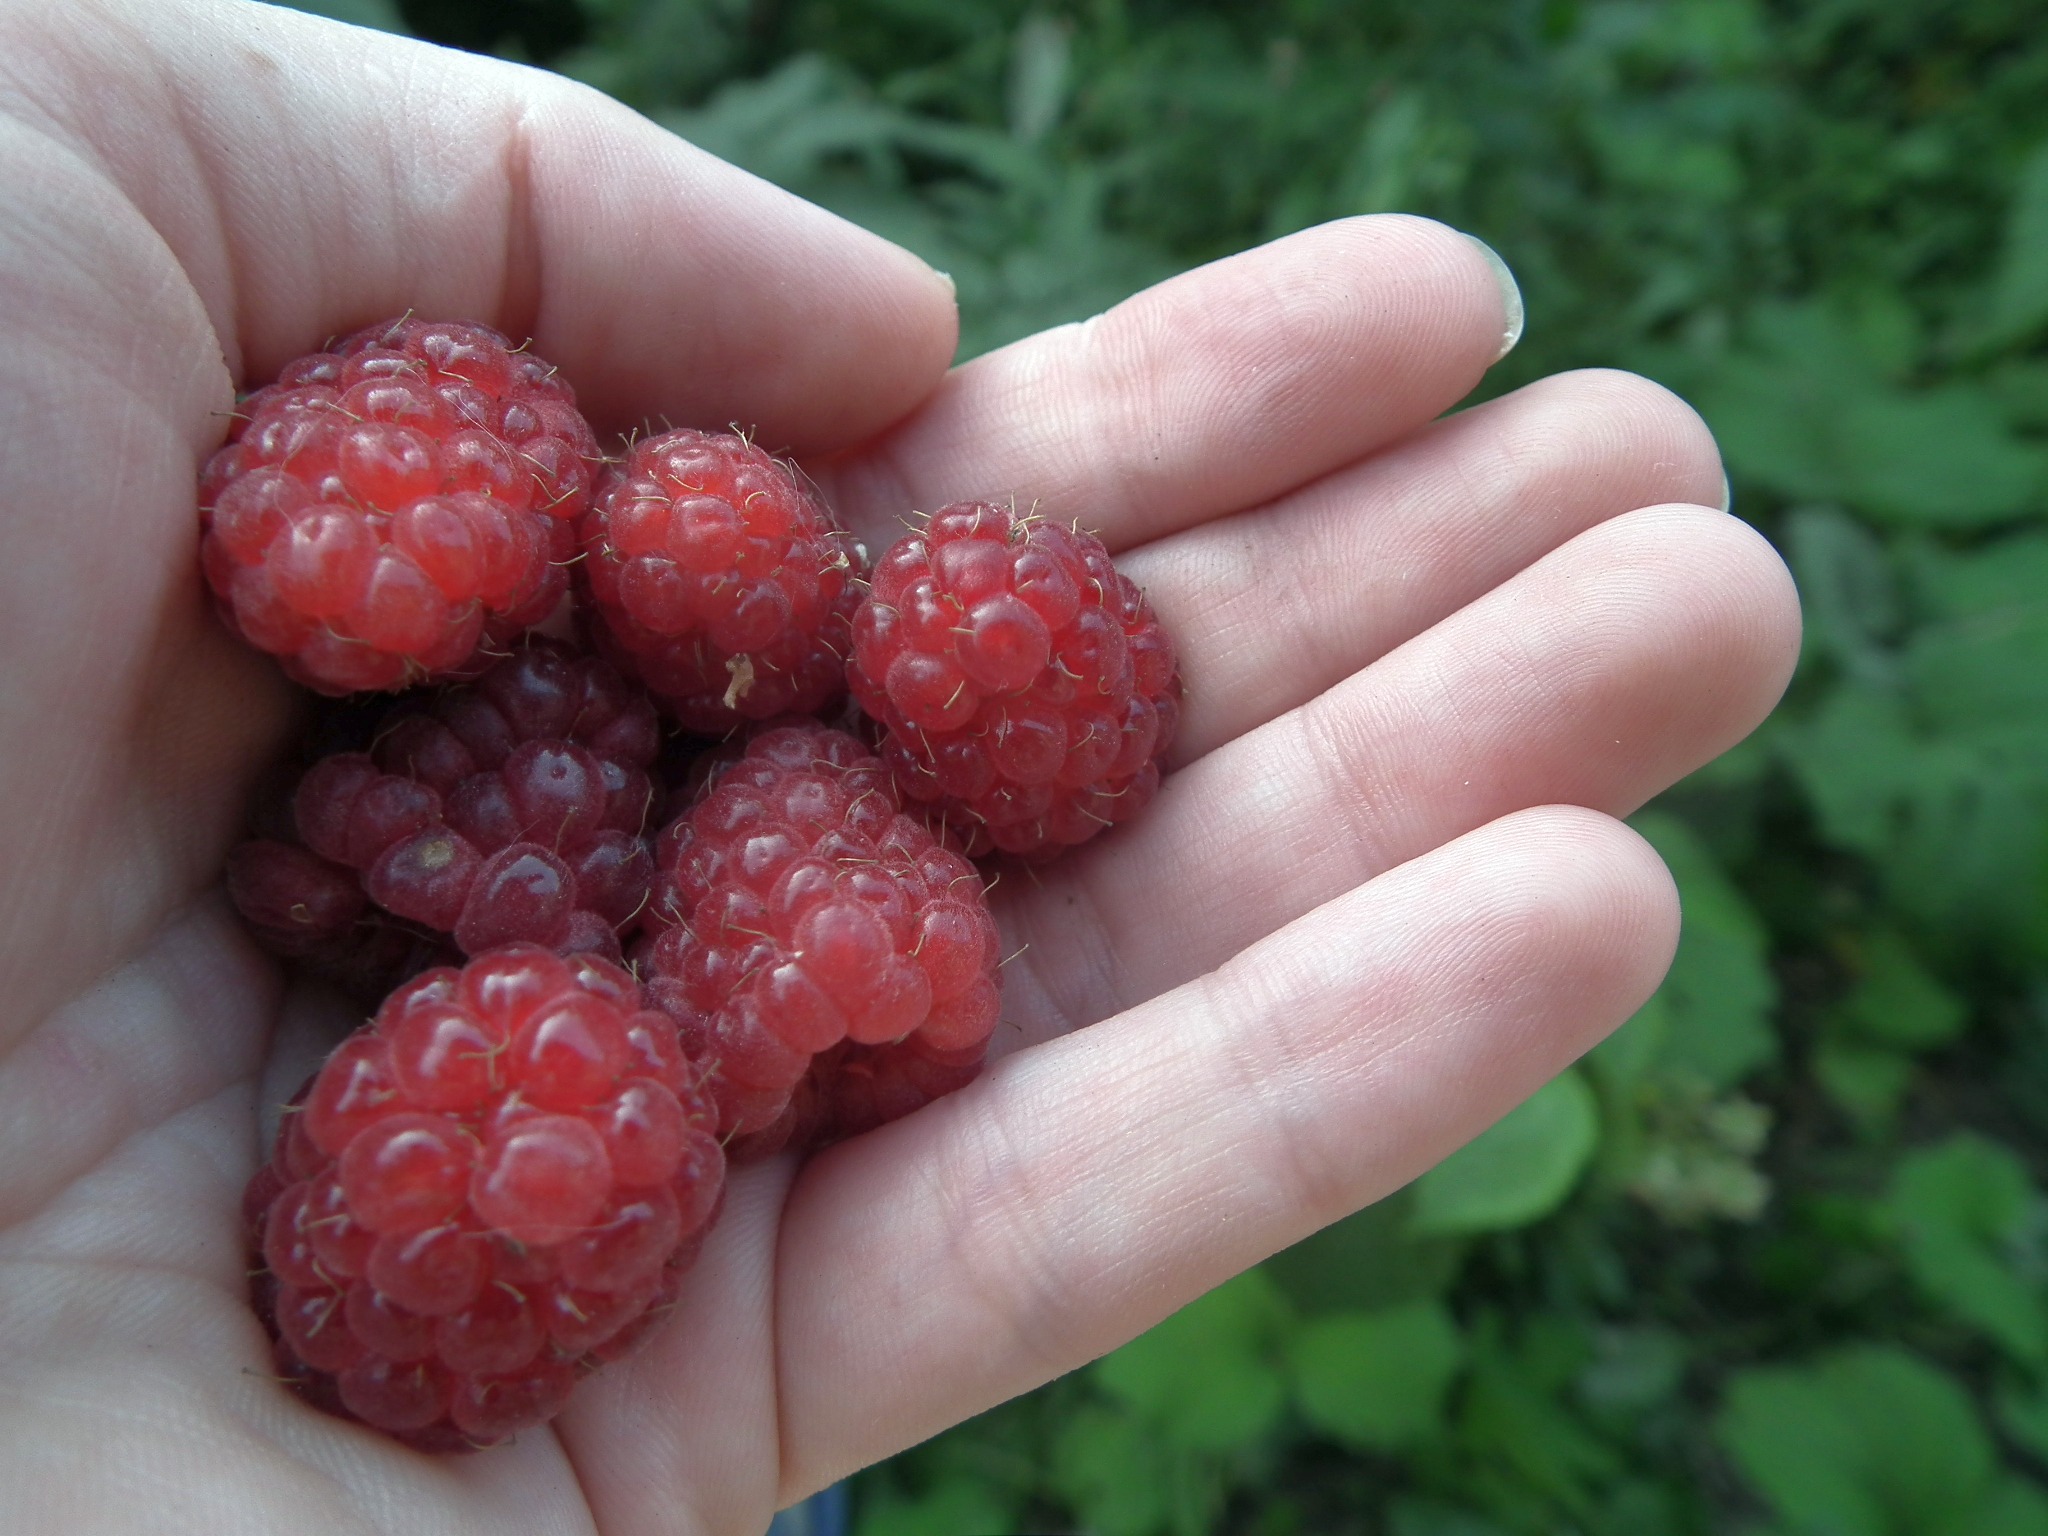
hand, raspberry, fruit, berry, sweet, summer, food, red, produce, fresh, garden, closeup, blackberry, leaves, hands, strawberries, appetizing, mulberry, natural foods, local food, superfood, a lot, in the summer time, cloudberry, frutti di bosco, boysenberry, loganberry, red mulberry, tayberry, west indian raspberry, raspberries blackberries and dewberries, seedless fruit